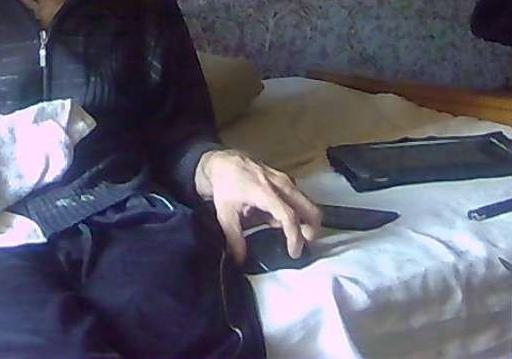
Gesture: no_gesture